Burnage

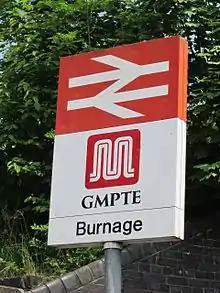
Burnage railway station

Burnage was a township in the ancient parish of Manchester in the Salford hundred of Lancashire (historic boundaries). In the early 13th century it lay within the Manor of Withington, a feudal estate which also encompassed the townships of Withington, Didsbury, Chorlton-cum-Hardy, Moss Side, Rusholme, Denton and Haughton, ruled by the Hathersage, Longford, Mosley and Tatton families. Burnage remained under the manor of Withington for several centuries.